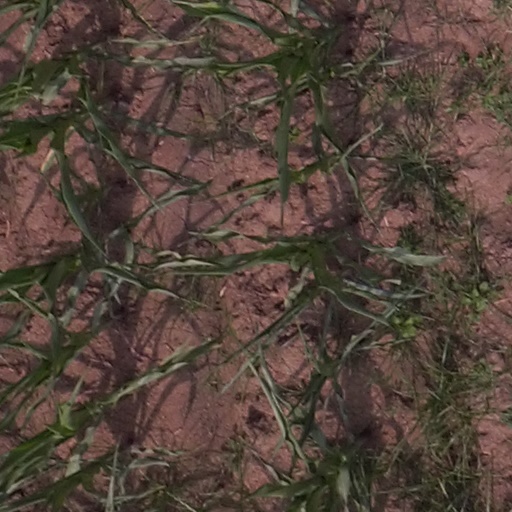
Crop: maize; corn